Brigham Young University

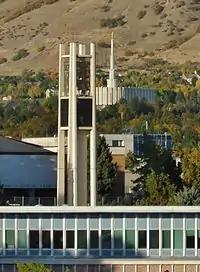
The BYU Bell Tower with the Provo Utah Temple in the background

BYU has been considered by some Latter-day Saints, as well as some university and church leaders, to be "The Lord's university". This phrase is used in reference to the school's mission as an ambassador to the world for the Church of Jesus Christ, and thus for Jesus Christ. In the past, some students and faculty have expressed dissatisfaction with this nickname, stating that it gives students the idea that university authorities are always divinely inspired and never to be contradicted. Leaders of the school, however, acknowledge that the nickname represents more a goal that the university strives for and not its current state of being. Leaders encourage students and faculty to help fulfill the goal by following the teachings of their religion, adhering to the school's honor code, and serving others with the knowledge they gain while attending.